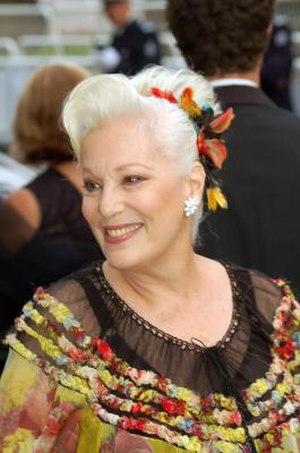
Bernadette Lafont au festival de Cannes 2007
Bernadette Lafont est une actrice française, née le 28 octobre 1938 à Nîmes et morte le 25 juillet 2013 au centre hospitalier de Nîmes.
François Truffaut, né le 6 février 1932 à Paris et mort le 21 octobre 1984 à Neuilly-sur-Seine, est un cinéaste français, figure majeure de la Nouvelle Vague et auteur entre 1958 et 1979 d'au moins une douzaine de comédies dramatiques largement autobiographiques regardées à travers le monde comme des œuvres ayant, dans les suites d'Abel Gance, Jean Renoir, Jean Cocteau, Roberto Rossellini, révolutionné la narration cinématographique.